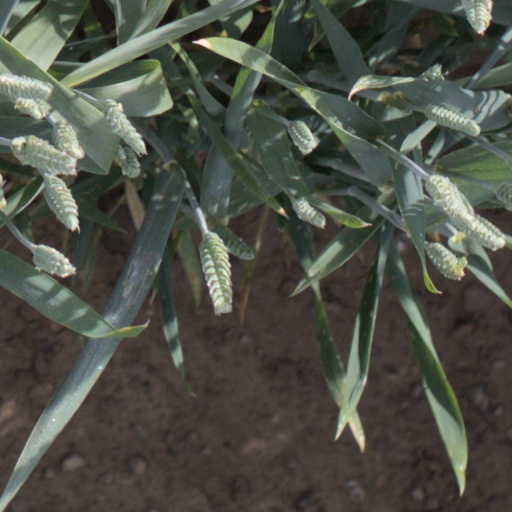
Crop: wheat